Places of worship in Hong Kong

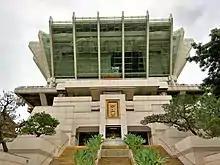
Miu Fat Buddhist Monastery.

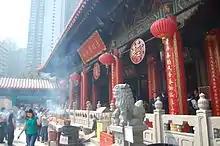
Wong Tai Sin Temple

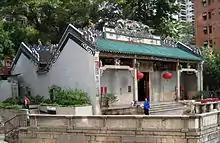
Tin Hau temple, Tin Hau, Causeway Bay

Over 100 temples are dedicated, at least partially to Tin Hau. They include: